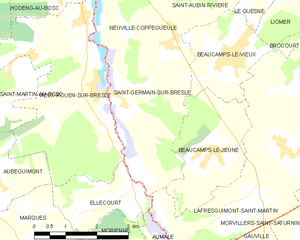
Carte des communes françaises Saint-Germain-sur-Bresle